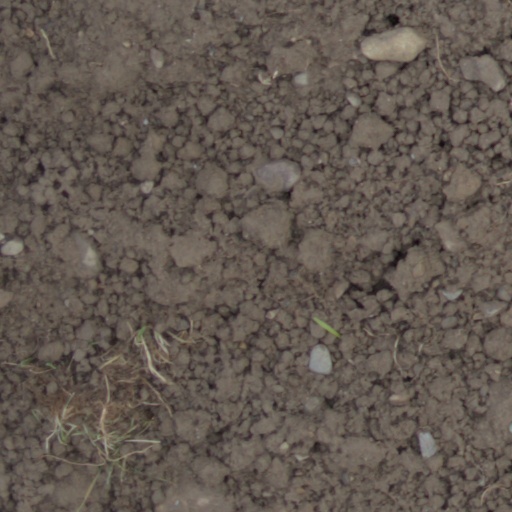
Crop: wheat